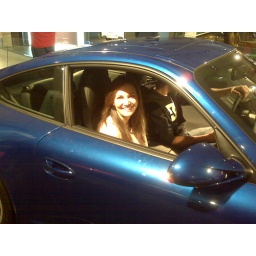
Melissa sitting in the passenger seat of a Porsche